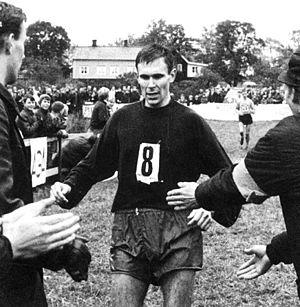
Karl-Åke Asph est un ancien fondeur suédois.